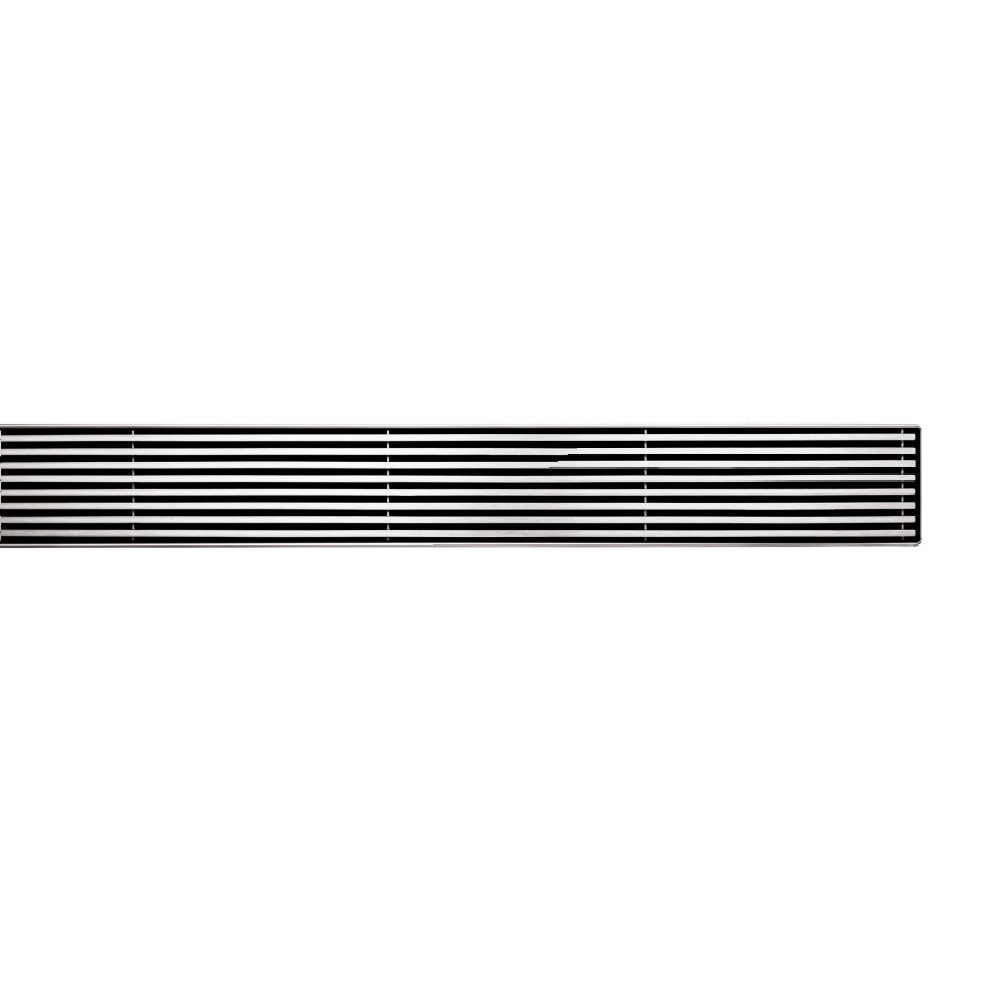
Channel Drain Mesh
Channel Drain Tile Insert Available in a range of sizes, the mesh channel drains have a sleek stylish design that will perfectly complement your shower area. Custom-sized channel drains are available on request. Key Features: Superior fall with center outlet for efficient water drainage High-quality 316-grade stainless steel for long-lasting performance Waste flange required (sold separately) Data Sheet - Channel Drain Installation Instructions - Channel Drain Custom Channel Drain Form
Brand: Midea NorthShore
Category: Hardware > Plumbing > Plumbing Fixture Hardware & Parts > Drain Components > Drain Liners